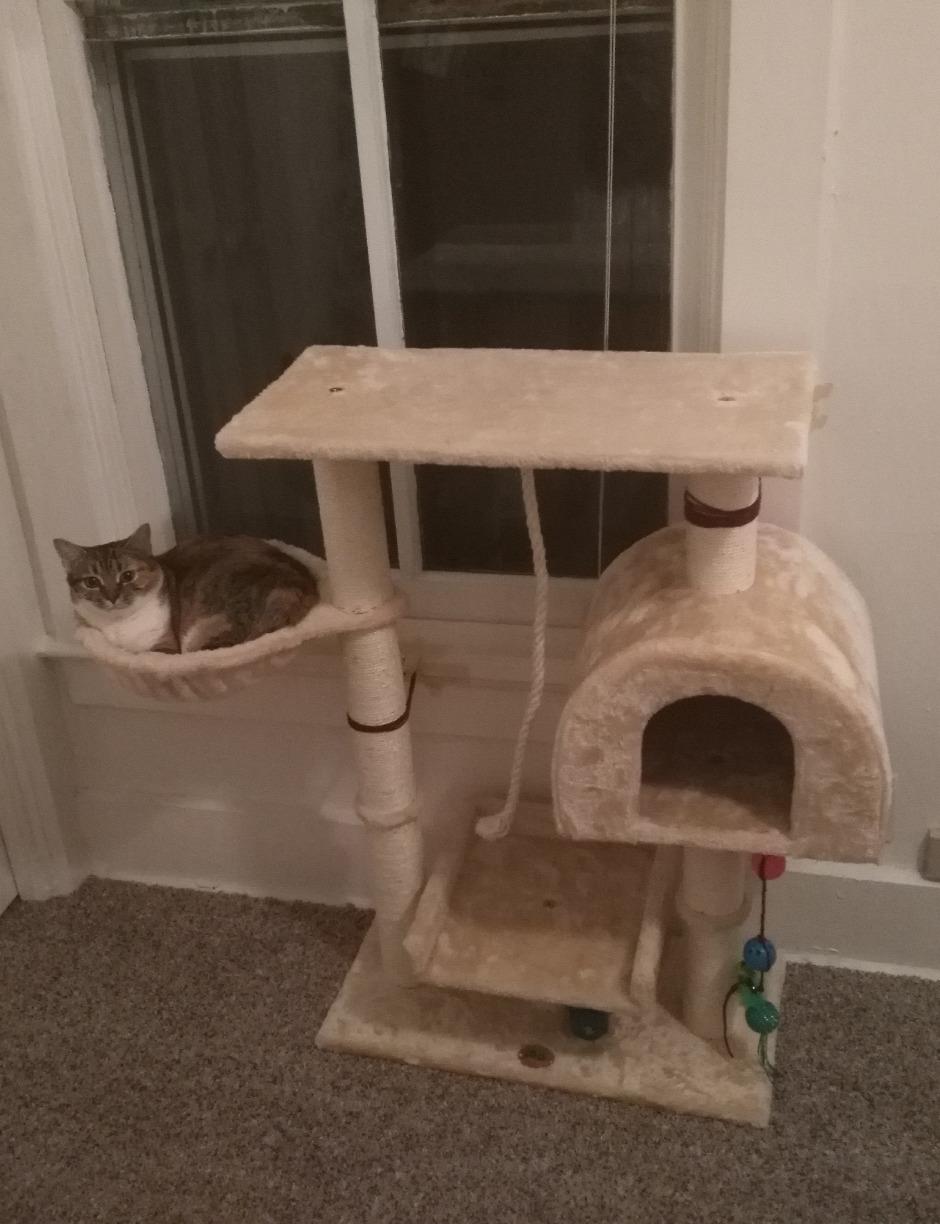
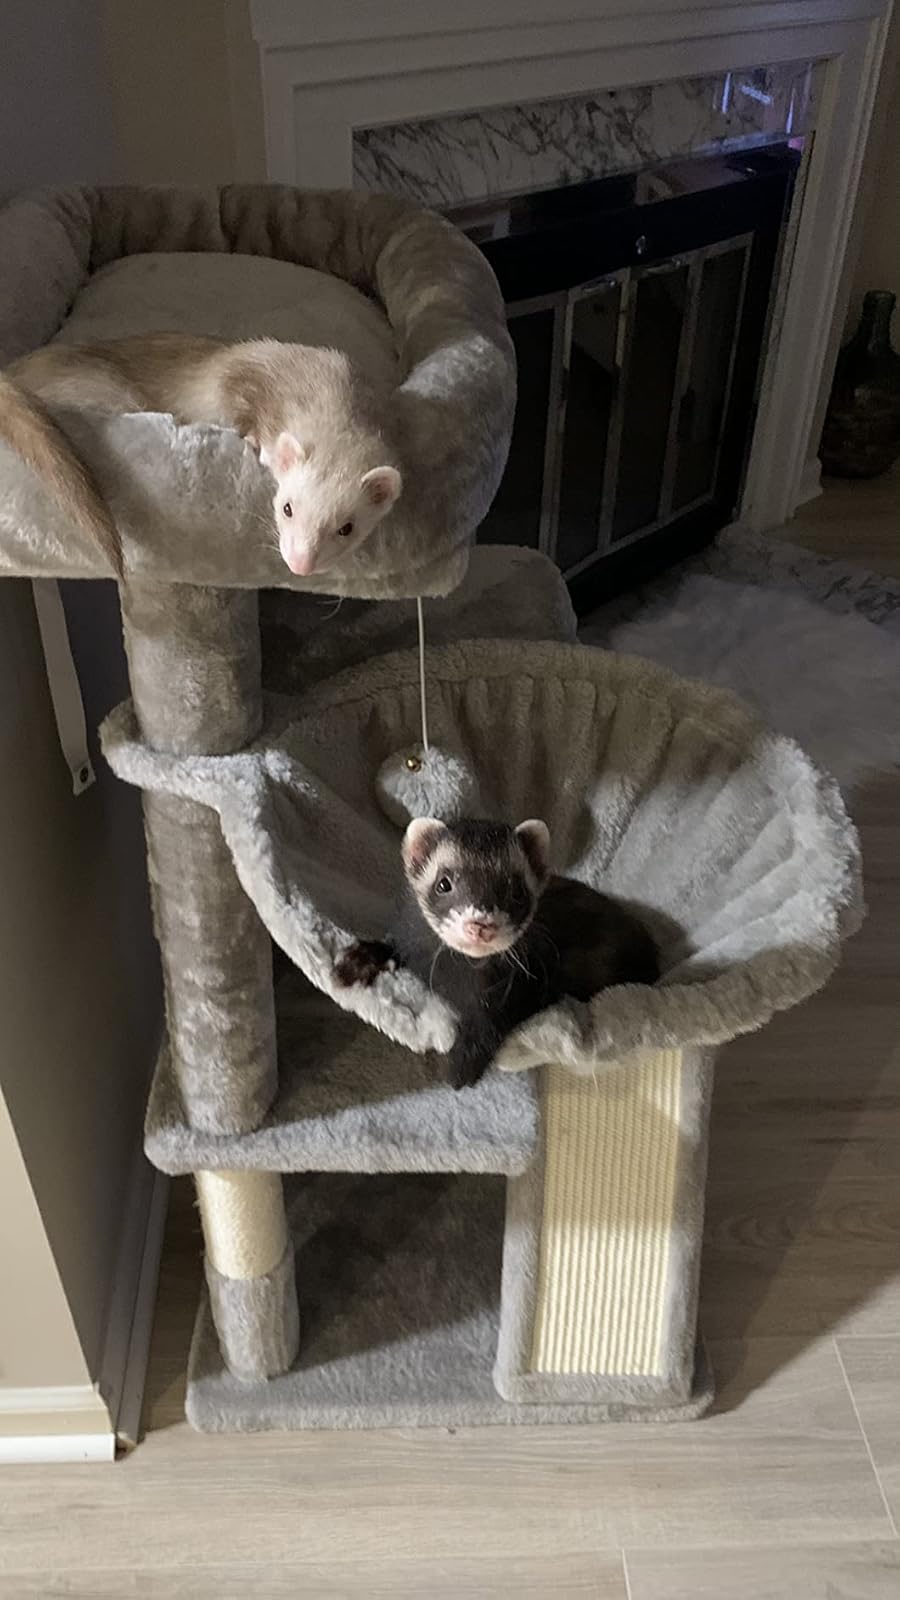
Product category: items_cat tree
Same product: no